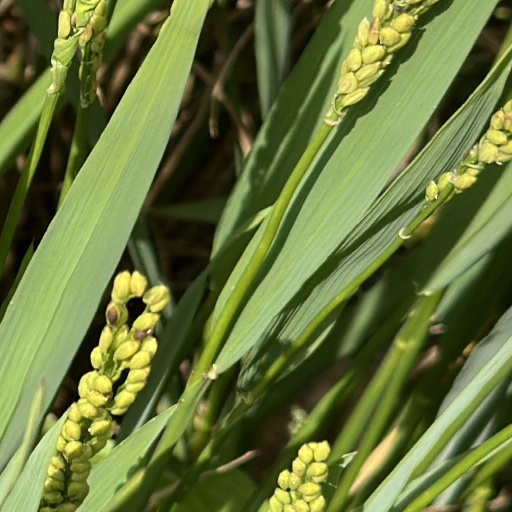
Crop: rice